Coat of arms of Stockholm

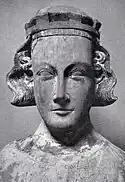
Statue of St. Erik or St.Olaf served as a model for the coat of arms of Stockholm

Blue and yellow are the colours of Stockholm reflecting the blue and gold of the city's Coat of arms.